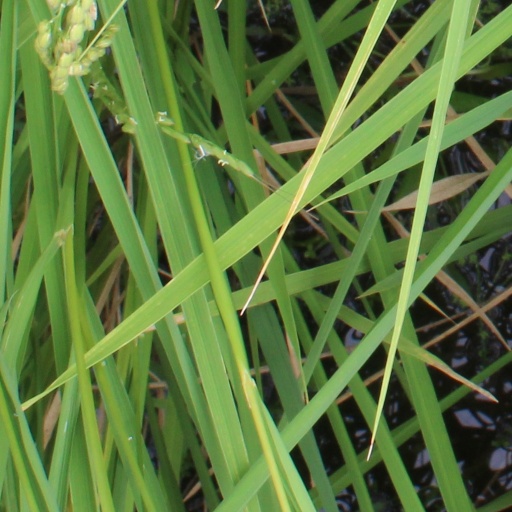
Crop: rice